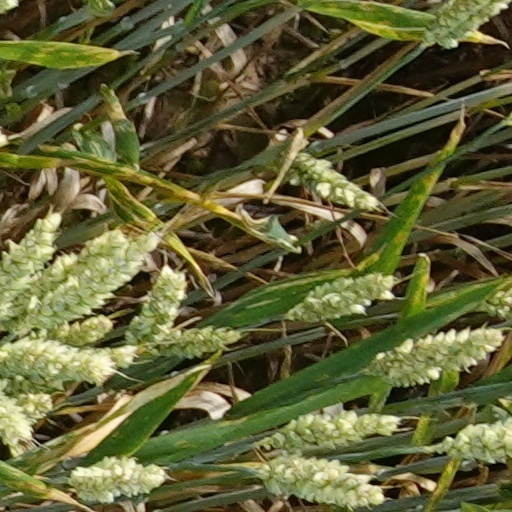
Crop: wheat